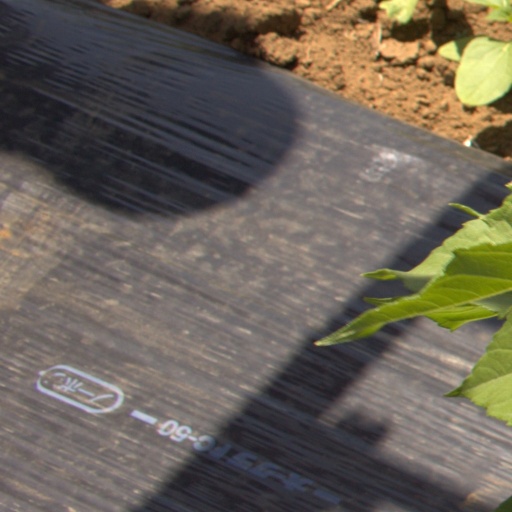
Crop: Jerusalem artichoke